Halid Bešlić

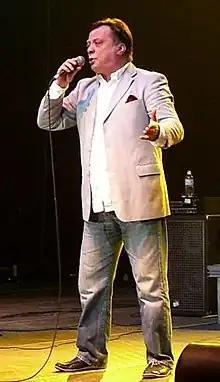
Bešlić performing at the Hershey Centre in Mississauga, Canada in May 2007.

Halid Bešlić (born 20 November 1953) is a Bosnian folk singer and musician who has been performing professionally since 1979. Bešlić's singing career was one of the most successful in Yugoslavia, and continues today throughout the entire Balkan region.